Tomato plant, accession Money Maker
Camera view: tilt-top (135 deg); turntable rotation: 300 degrees
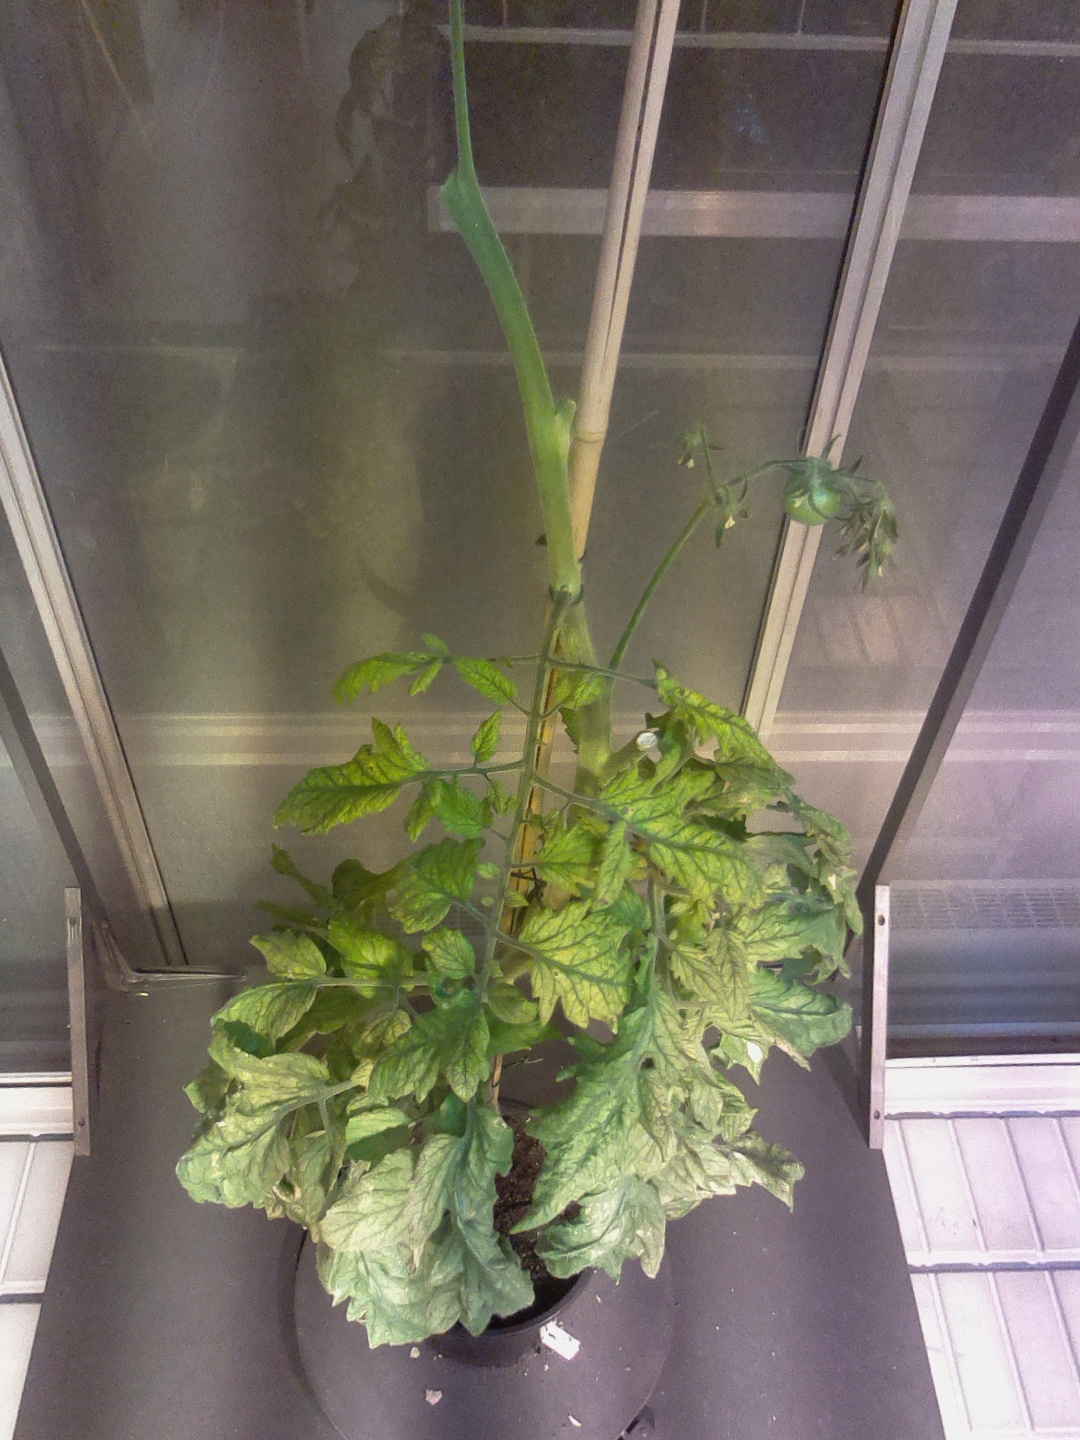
BBCH growth stage 76: 60%-70% of final fruit size